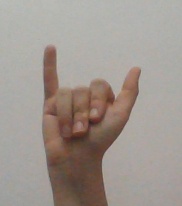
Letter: ya